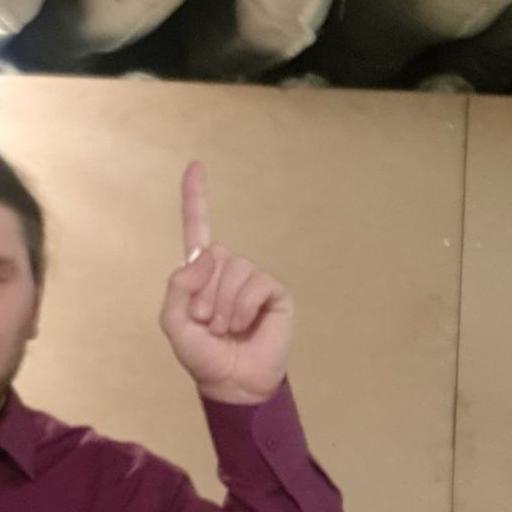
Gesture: one